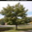
Label: oak_tree